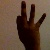
The image shows a hand gesture representing the number 9 in Indian Sign Language.